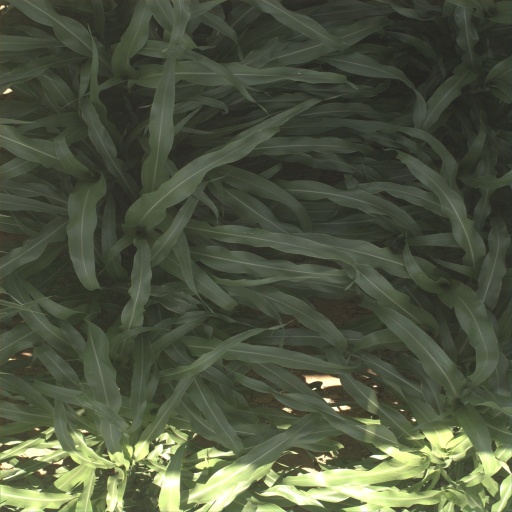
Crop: sorghum